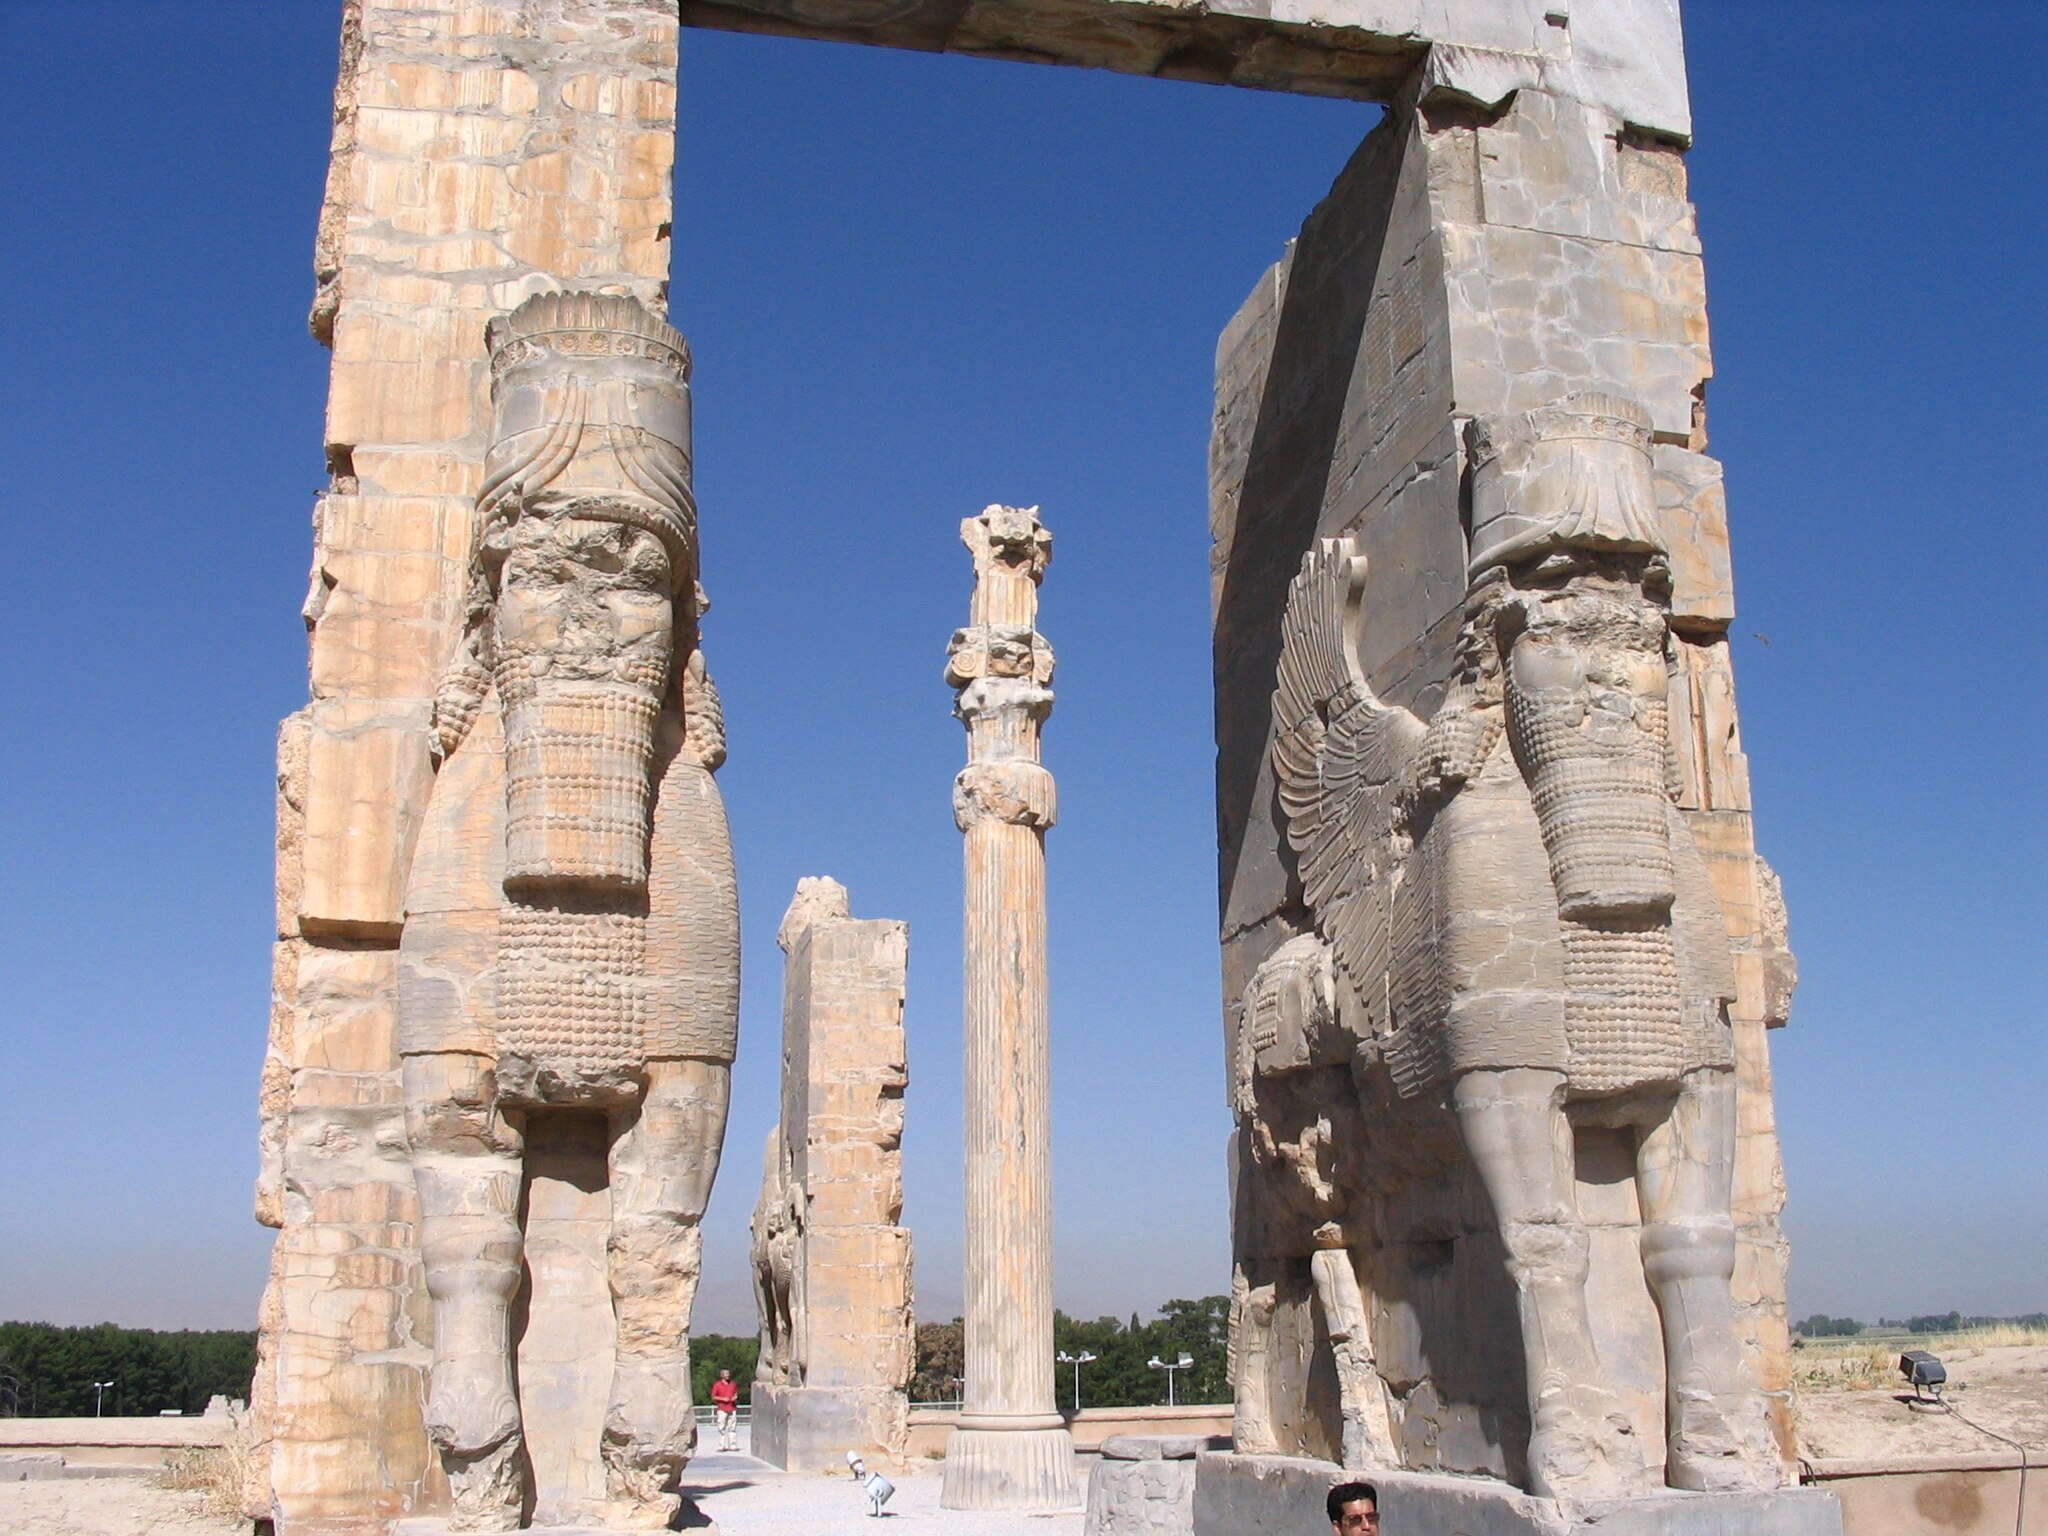
Title: Ruins of Persepolis 31
Description: Ancient Persian city of Persepolis
Date: 2005-06-08 13:03
Categories: Taken with Canon PowerShot A75, Gate of All Nations, Flickr images reviewed by File Upload Bot (Magnus Manske), Files with coordinates missing SDC location of creation, 2005 in Persepolis